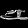
Label: Sandal